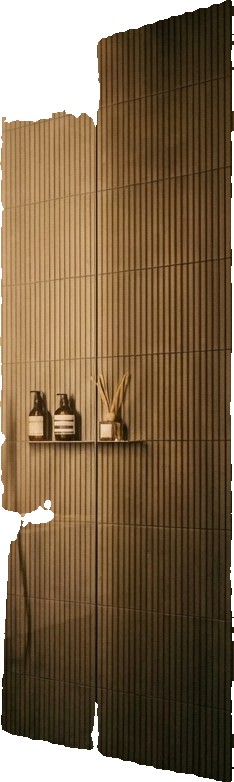
Surface category: wall